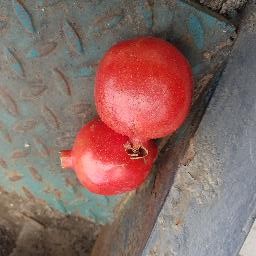
Fruit: Pomegranate
Quality: Good